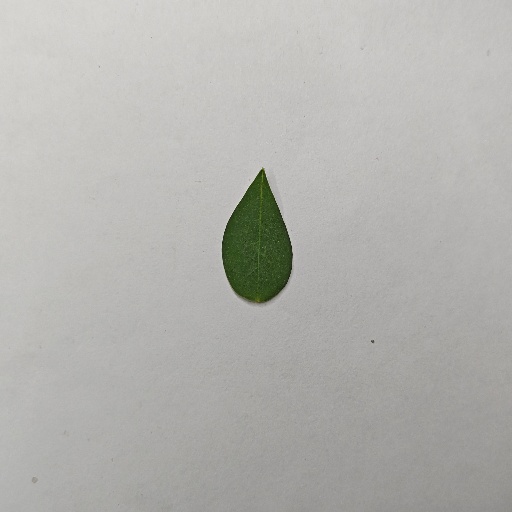
Species: Sojina
Leaf condition: Healthy Leaf